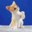
Label: cat